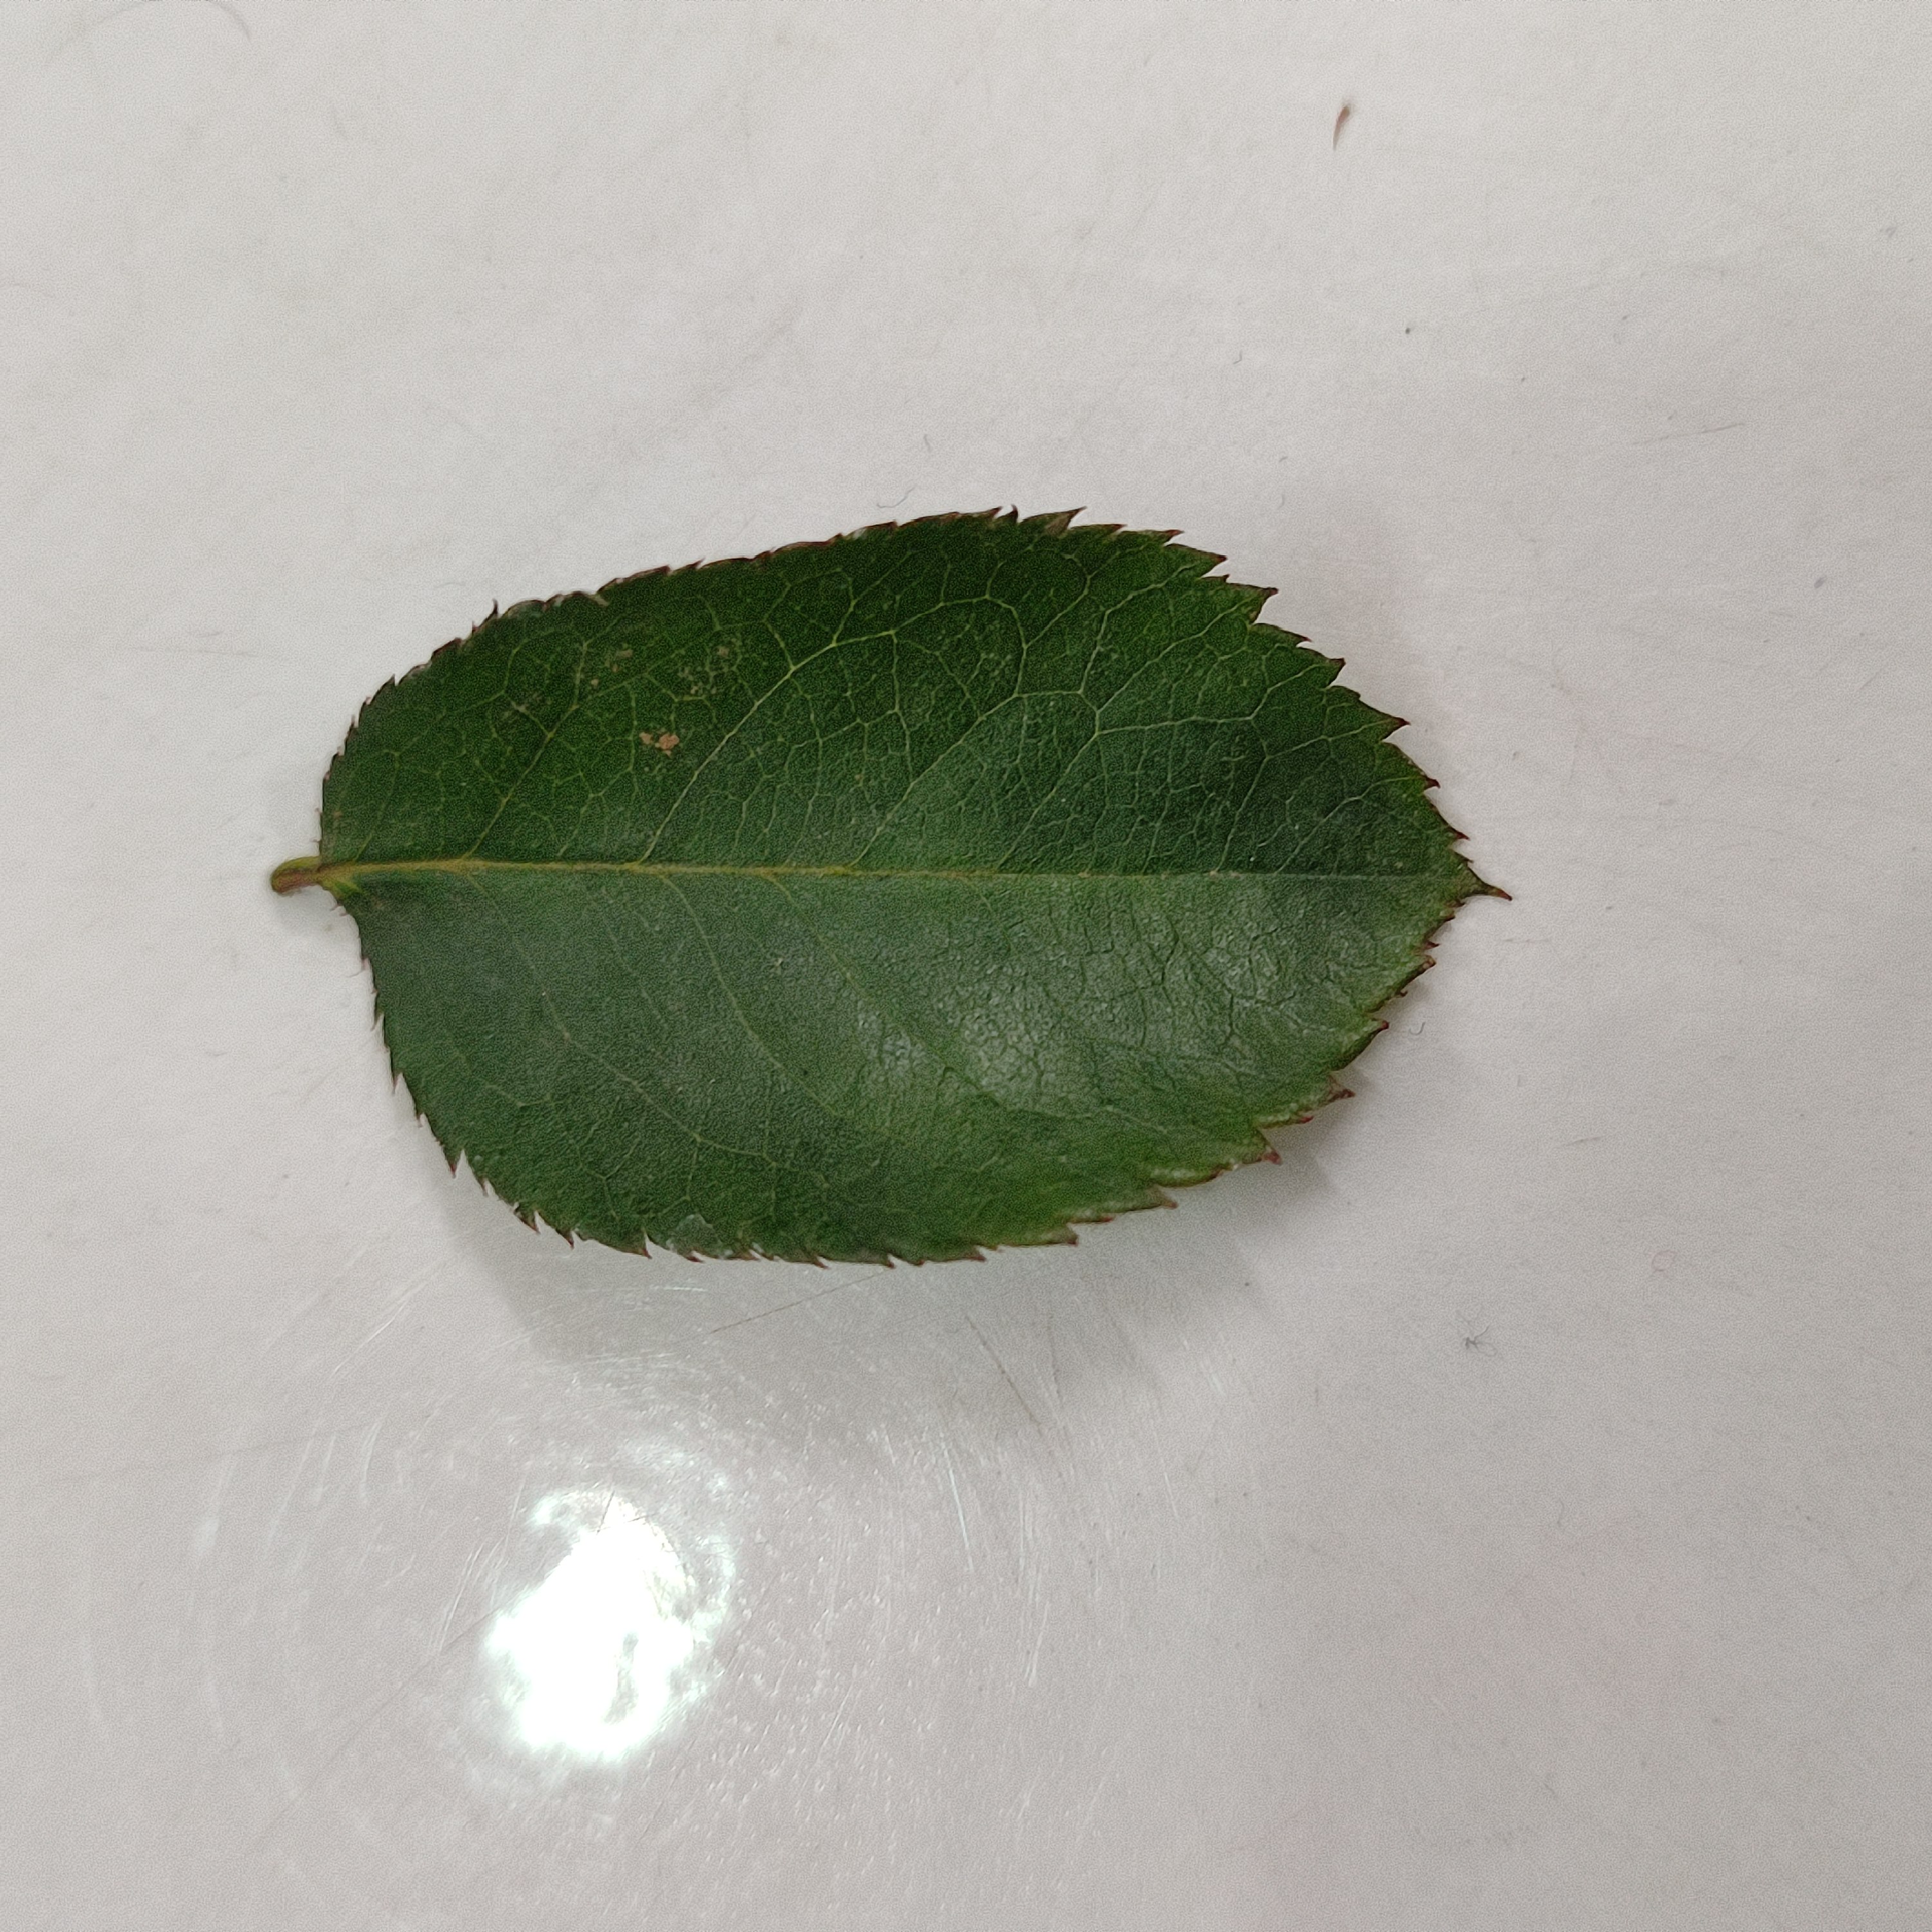
Label: Healthy Leaf